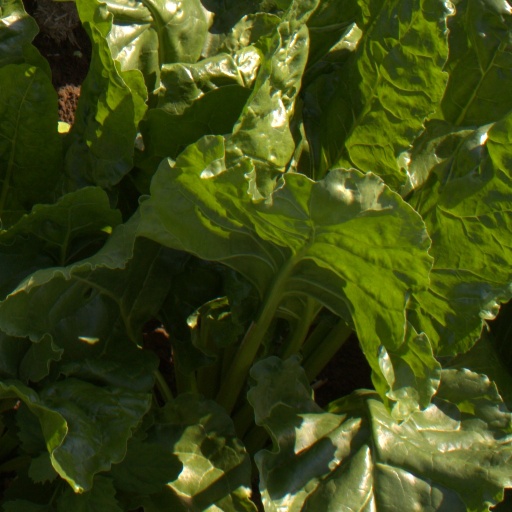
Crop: sugar beet